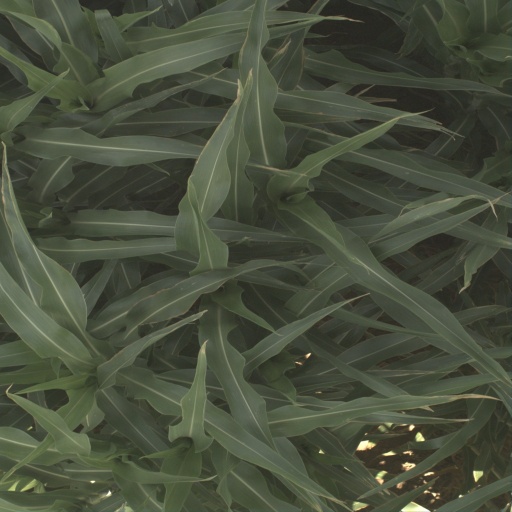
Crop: sorghum